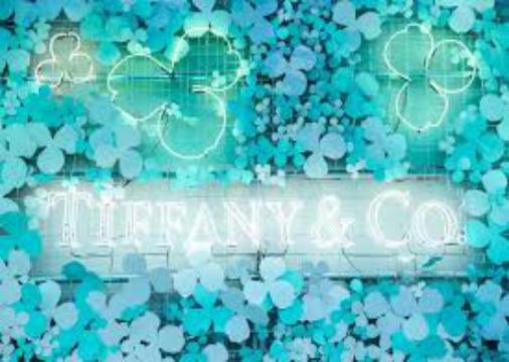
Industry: Clothes